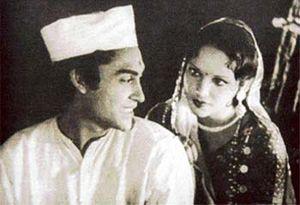
The Bombay Talkies Limited est un studio de cinéma et une société de production indiens actifs de 1934 à 1954.